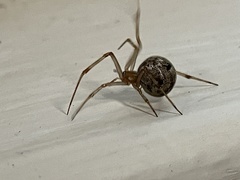
Species: Parasteatoda_tepidariorum